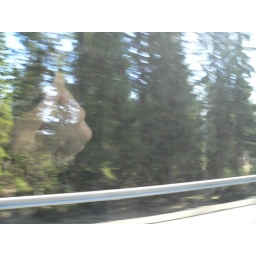
Reflection in car window